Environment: real
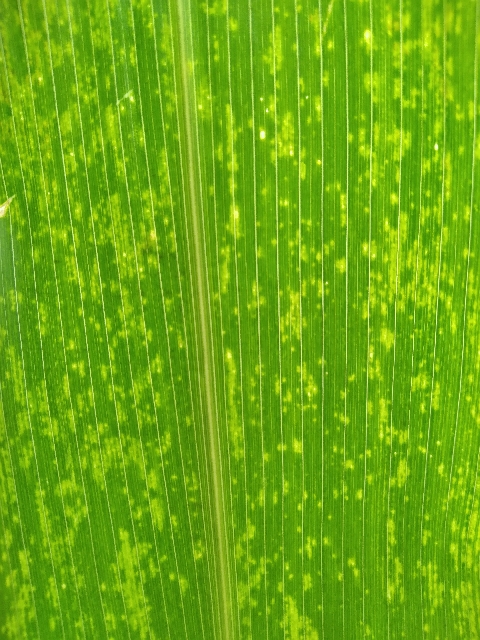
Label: lethal_necrosis